James Wisniewski

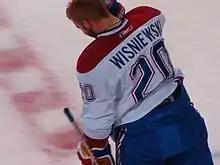
Wisniewski in 2011 during his tenure with the Montreal Canadiens

On July 30, 2010, Wisniewski was traded by the Ducks to the New York Islanders for a conditional third-round pick in the 2011 NHL Entry Draft.